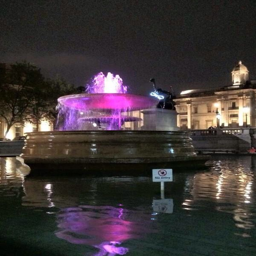
the fountains celebrating the birth